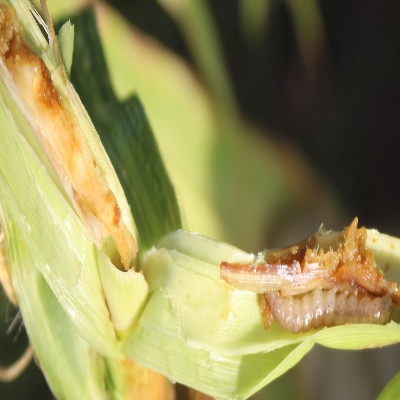
Crop: Maize
Condition: fall armyworm